Gary Mills (footballer, born 1961)

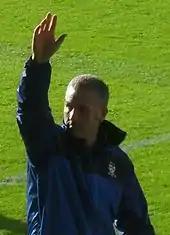
Mills before his first match in charge as York City manager in 2010

With a compensation package agreed Mills left Tamworth after being appointed the manager of fellow Conference Premier club York City on 13 October 2010. He replaced Martin Foyle, who resigned the previous month, and at the time of his appointment York were 16th in the table. He was not registered as a player at York, although chairman Jason McGill would refuse Mills a playing contract on multiple occasions. After his appointment, Mills said he believed he had left Tamworth for a club with greater potential and that his aim was to return York to the Football League.